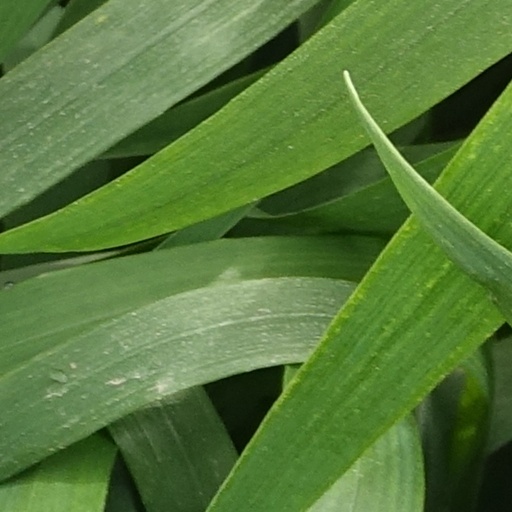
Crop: wheat